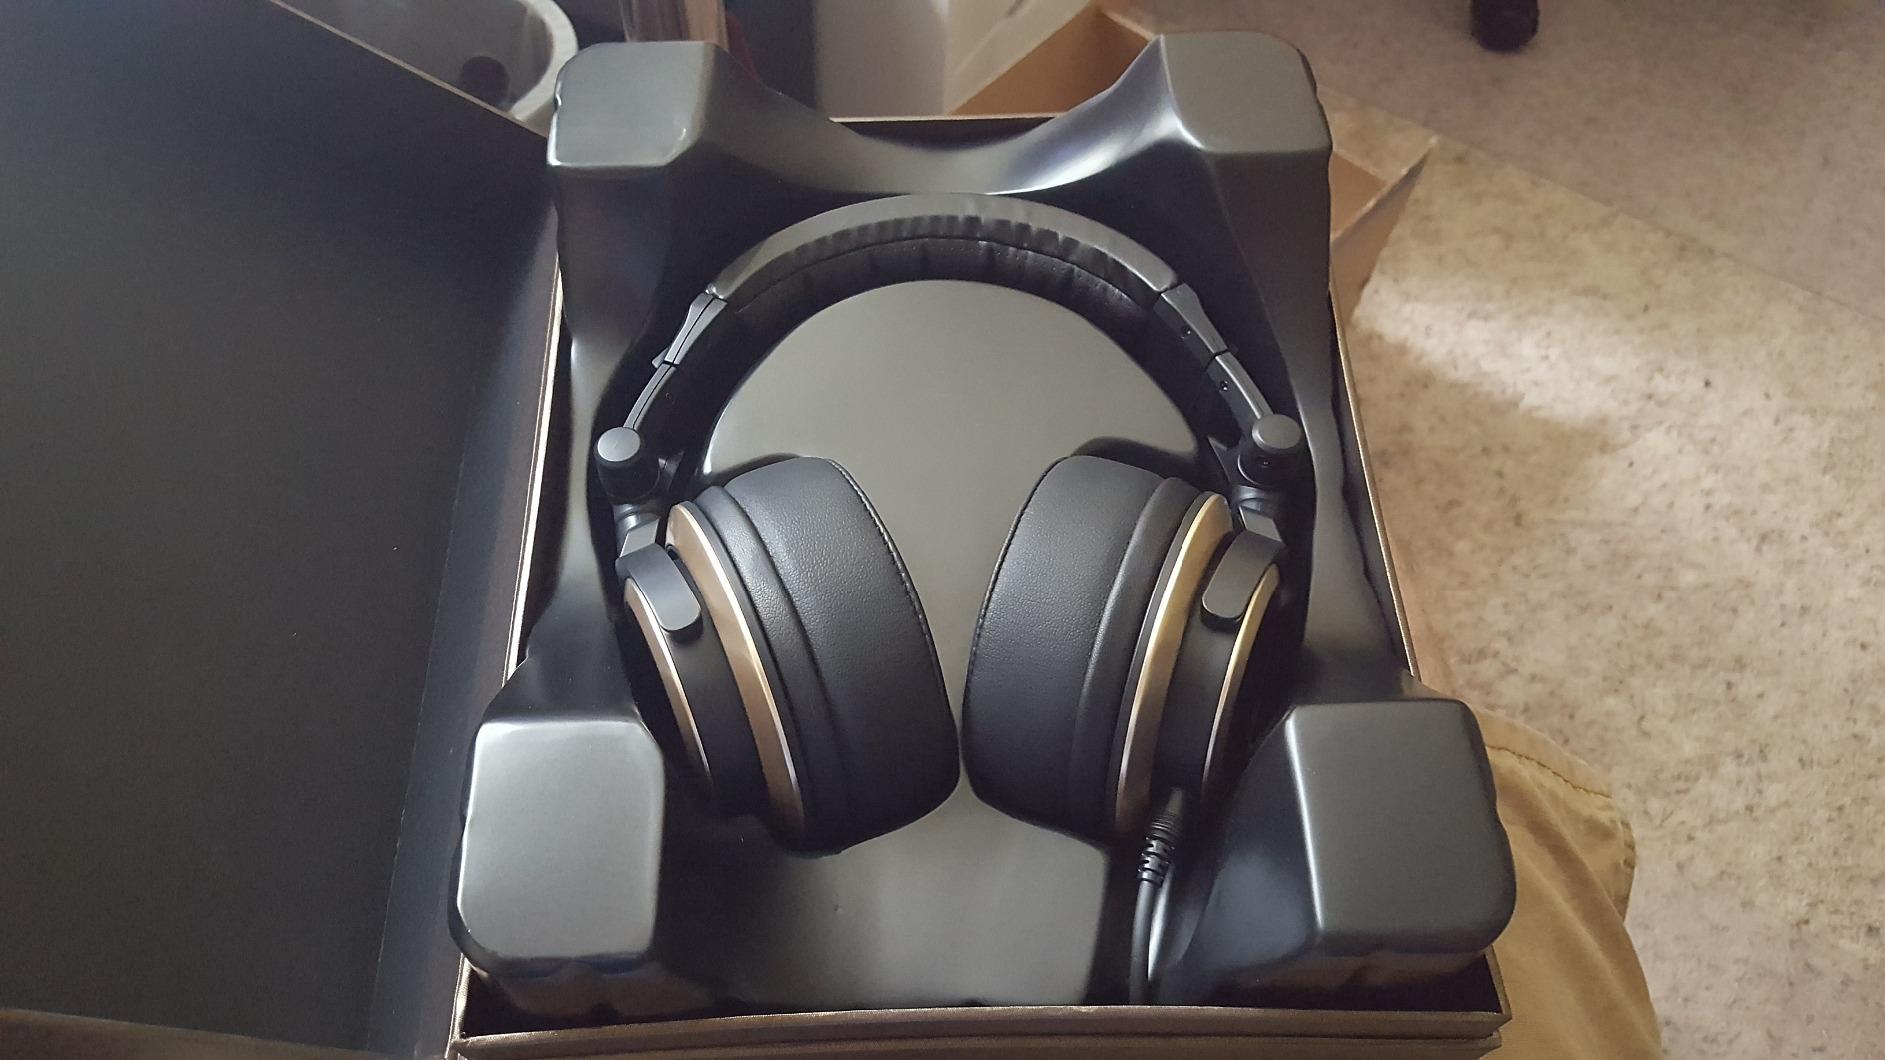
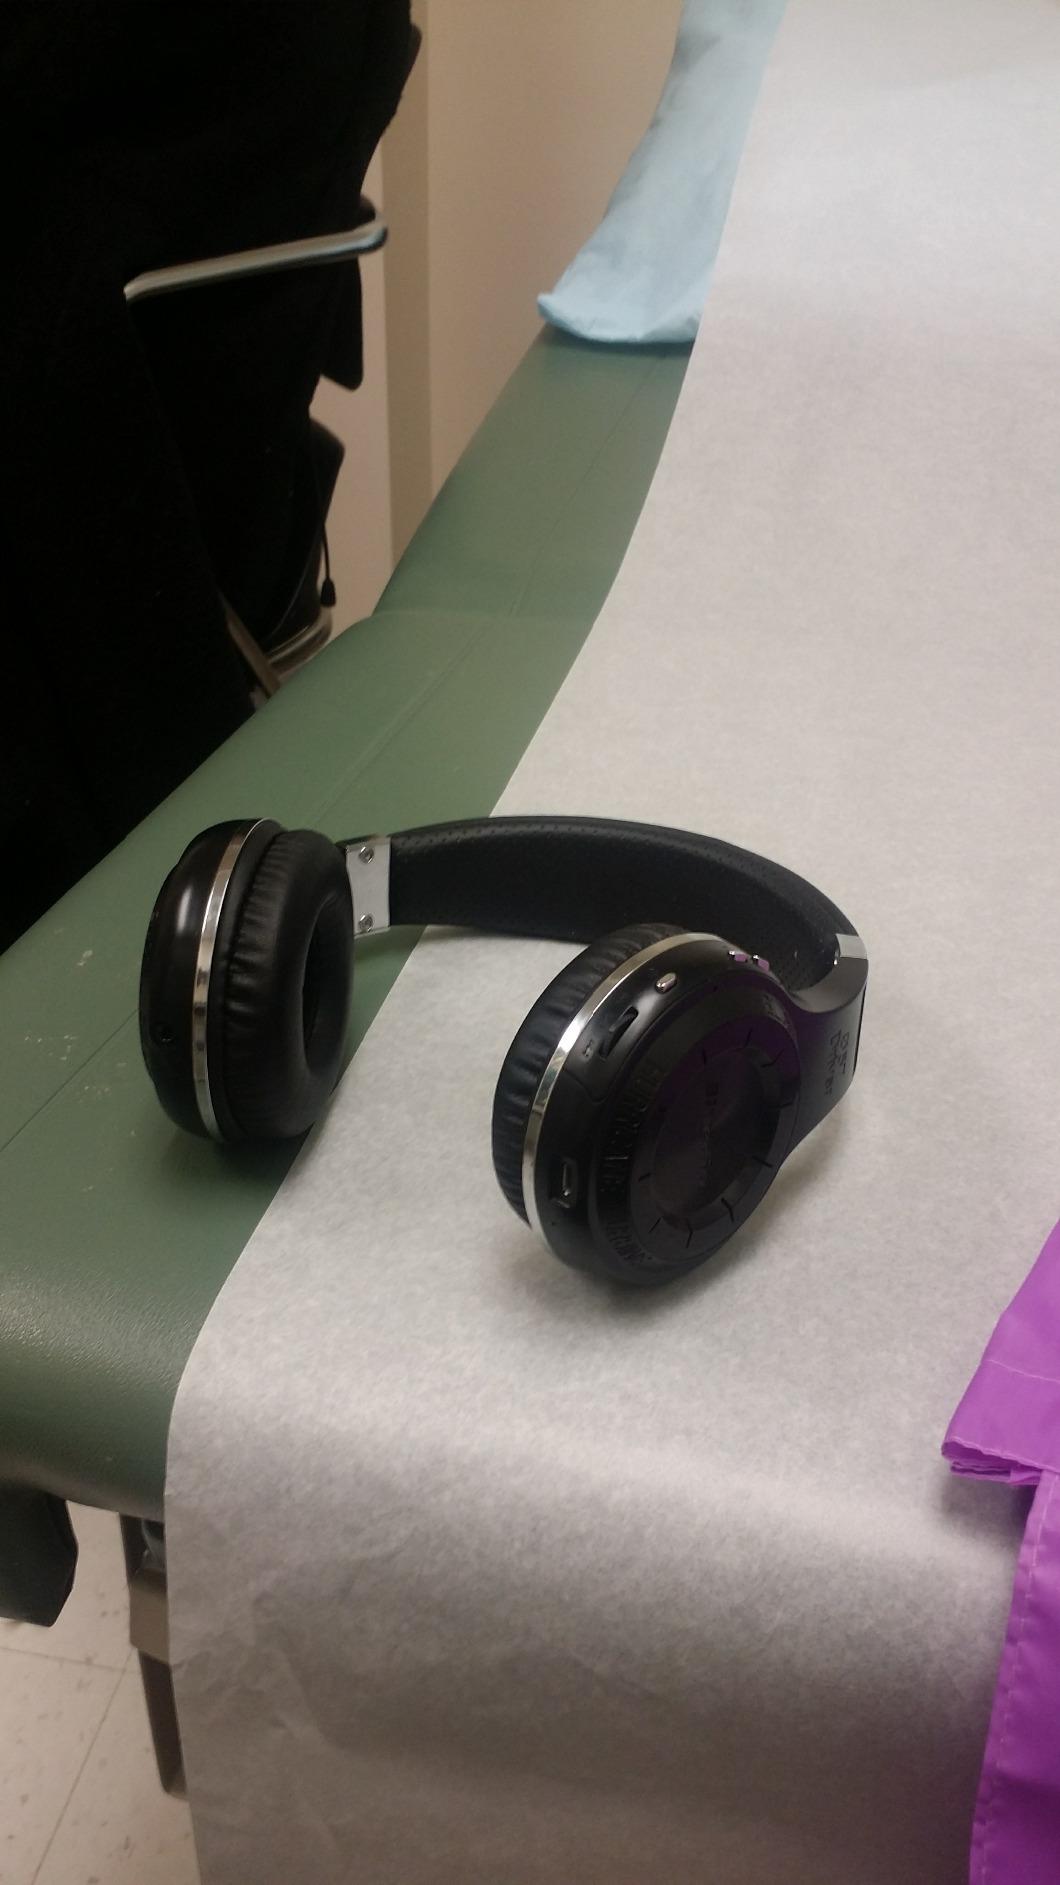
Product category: headphones
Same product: no